Dieu et mon droit

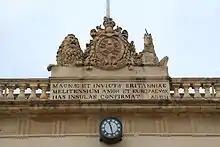
The British coat of arms with the motto on the Main Guard in Valletta, Malta

Alternatively, the Royal Arms may depict a monarch's personal motto. For example, Elizabeth I and Queen Anne's often displayed ; Latin for "Always the same", and James I's depicted , Latin for "Blessed are the peacemakers".